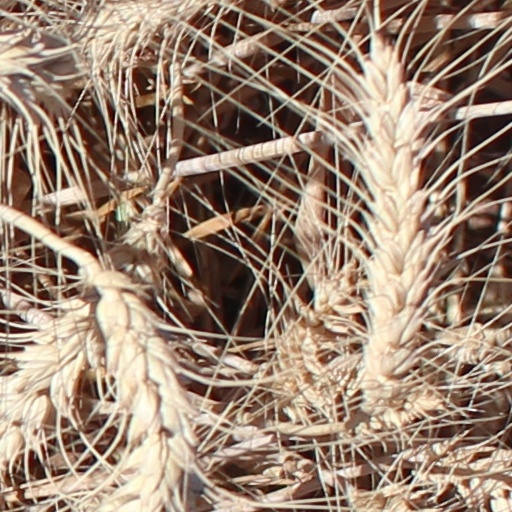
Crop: wheat